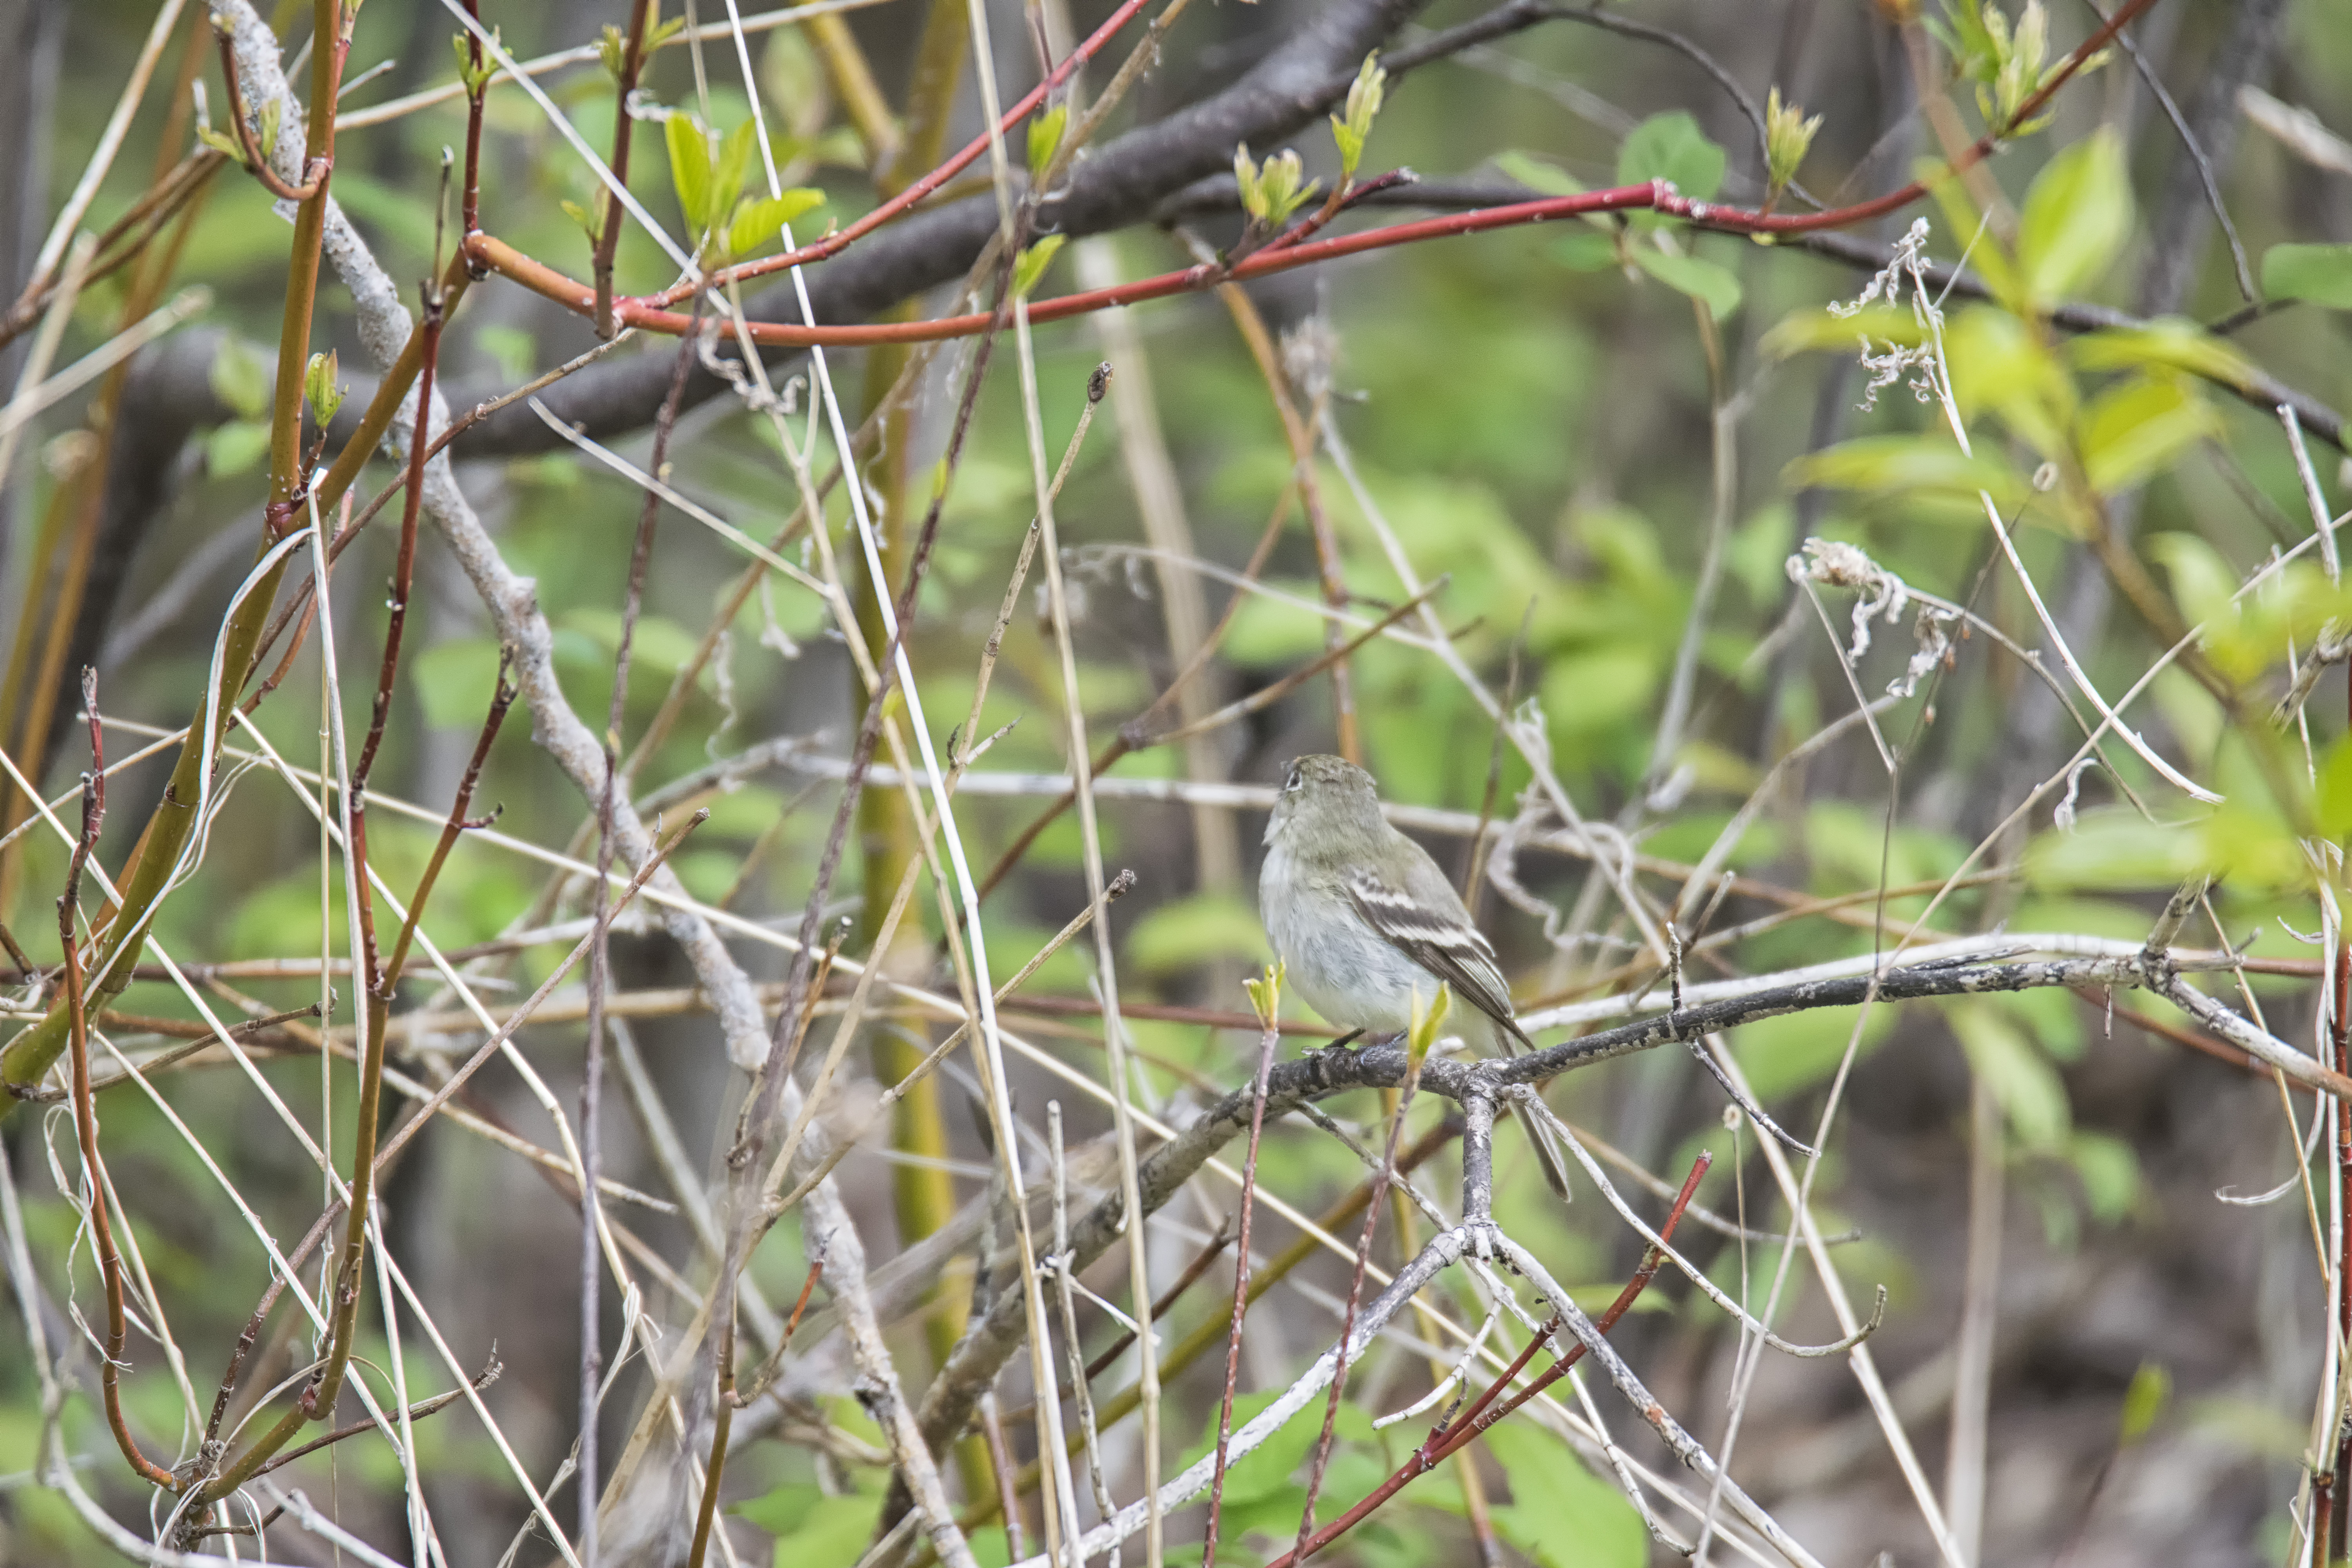
branch, bird, leaf, flower, wildlife, fauna, twig, canada, a, quebec, olives, olive, sherbrooke, oiseau, moucherolle, sided, flycatcher, c t s, thorns spines and prickles, perching bird